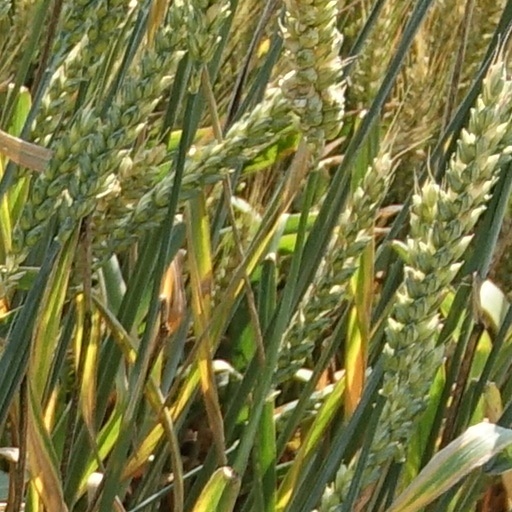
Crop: wheat